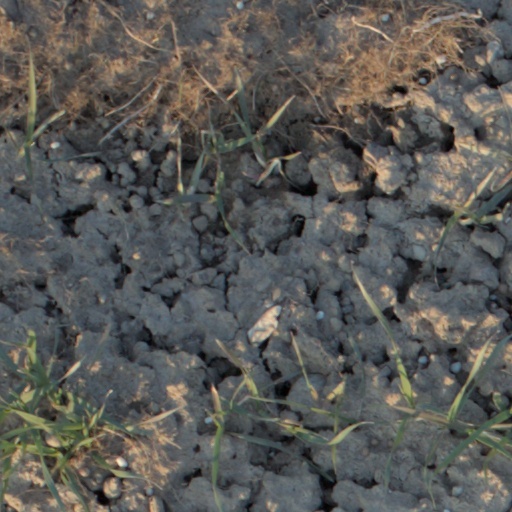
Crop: wheat